Eratosthenes

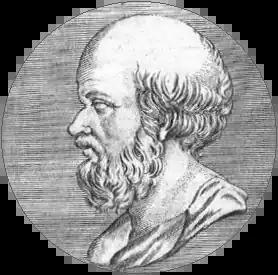
Etching of an ancient seal identified as Eratosthenes. , "Dactyliothec", 1767.

Eratosthenes of Cyrene was an Ancient Greek polymath: a mathematician, geographer, poet, astronomer, and music theorist. He was a man of learning, becoming the chief librarian at the Library of Alexandria. His work is comparable to the study of geography, and he introduced some of the terminology, even coining the terms geography and geographer.